Candle problem

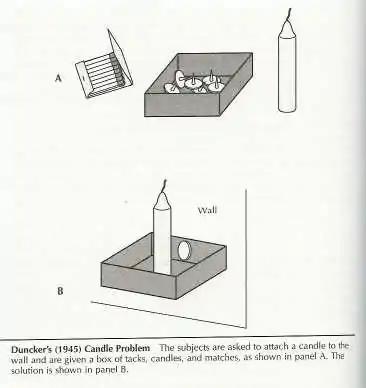
The candle problem

The most efficient solution is to empty the box of thumbtacks, use the thumbtacks to nail the box to the wall, put the candle into the box, and light the candle with the match. The concept of functional fixedness predicts that the participant will only see the box as a device to hold the thumbtacks and not immediately perceive it as a separate and functional component available to be used in solving the task.